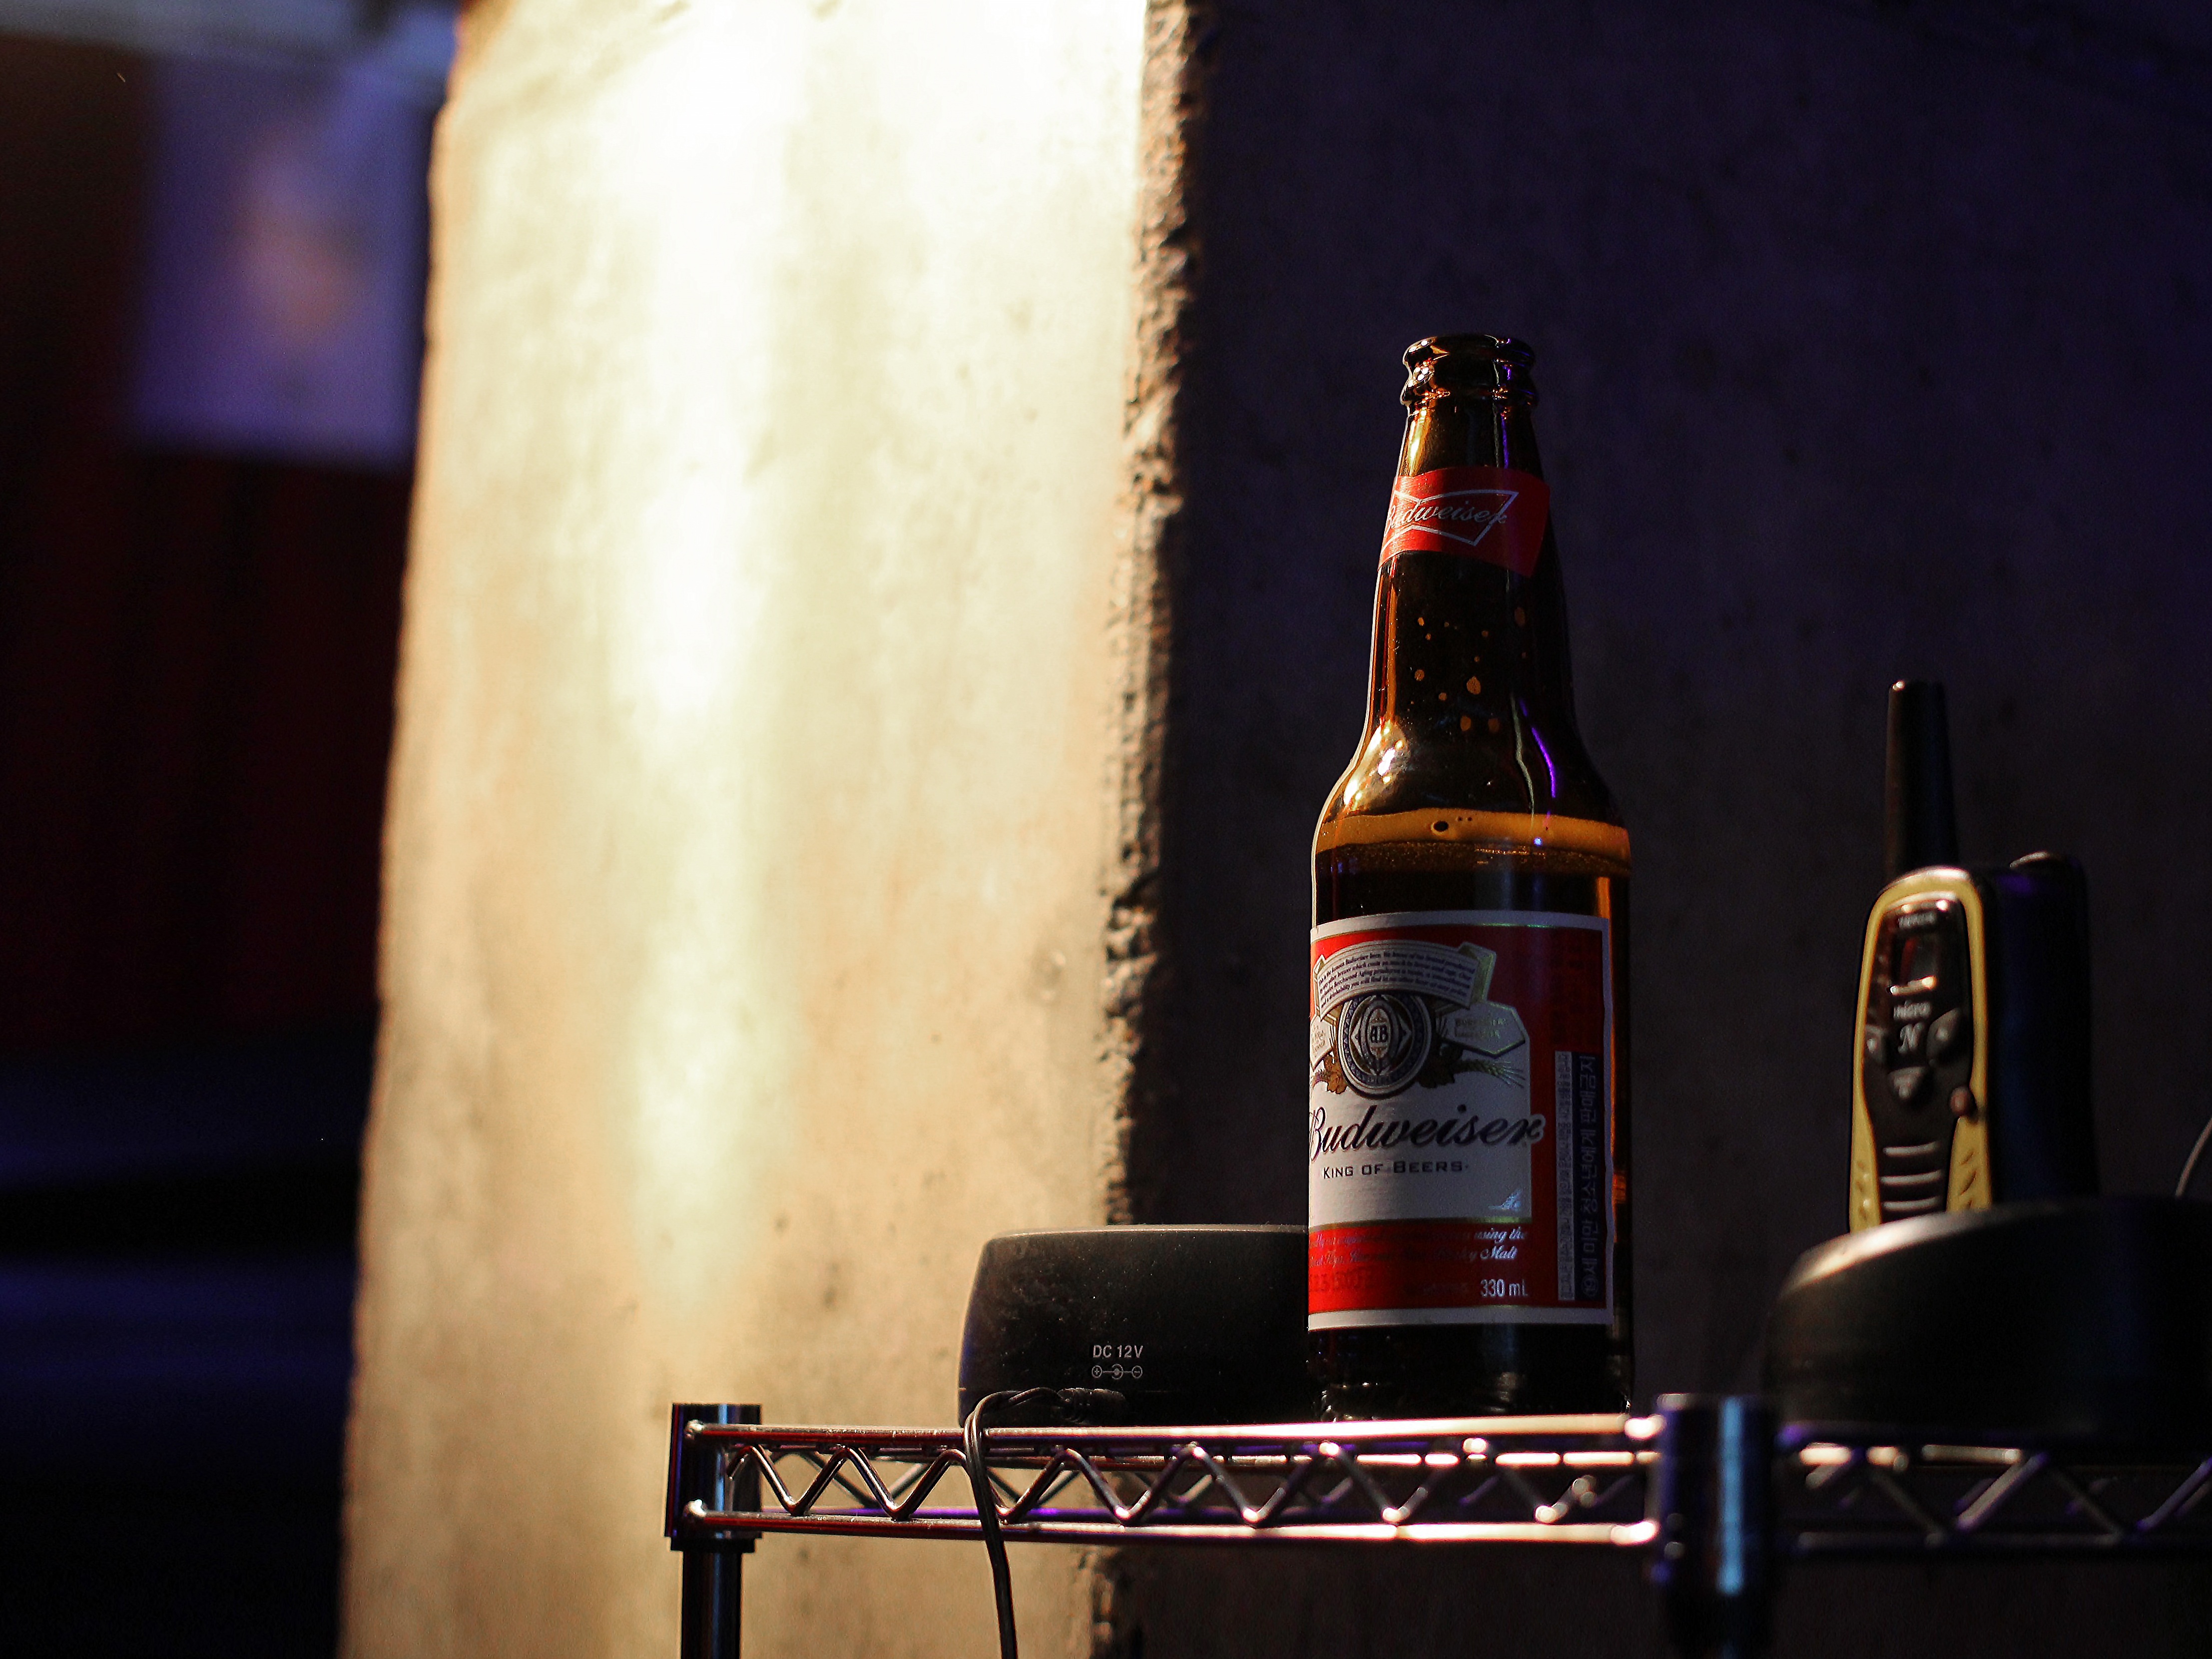
light, wine, night, bar, red, color, drink, darkness, bottle, black, lighting, beer, liqueur, shape, tabitha, alcoholic beverage, sense, distilled beverage, hongdae, bud and me